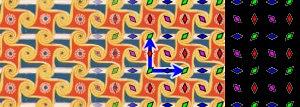
Un groupe de papier peint est un groupe mathématique constitué par l'ensemble des symétries d'un motif bidimensionnel périodique. De tels motifs, engendrés par la répétition à l'infini d'une forme dans deux directions du plan, sont souvent utilisés en architecture et dans les arts décoratifs. Il existe 17 types de groupes de papier peint, qui permettent une classification mathématique de tous les motifs bidimensionnels périodiques.